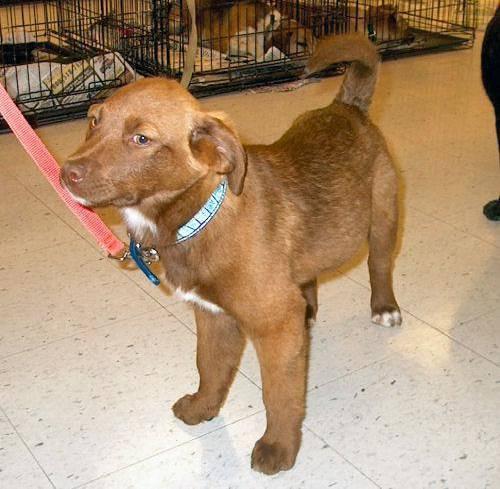
dog